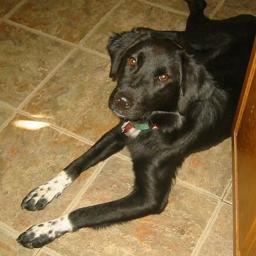
Animal: dogs